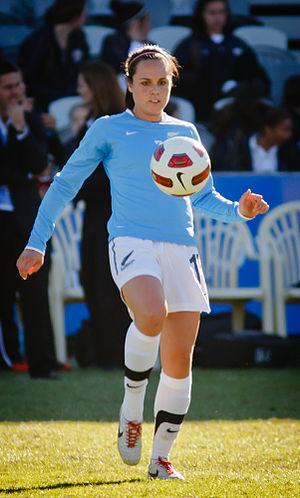
Emma Jillian Kete, née le 1ᵉʳ septembre 1987 à Auckland, est une joueuse néo-zélandaise de football évoluant au poste d'attaquante.